Yuuyami Doori Tankentai

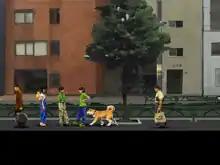
The characters exploring the city

"Yuuyami Doori Tankentai" is an adventure game that plays similarly to the "Twilight Syndrome" series. The game is set in the late 1990s in the fictional Hirumi City, a stereotypical Japanese neighborhood with shopping districts, hospitals, construction sites, and parks. Although never stated, it is implied the city was born out of Japan's economic boom during the 1980s and has since fallen into disrepair. The story follows three junior high school students exploring urban legends in their city, typically with a paranormal theme. The students are a boy named Nao and his dog Meros, as well as two girls, Kurumi and Sango.